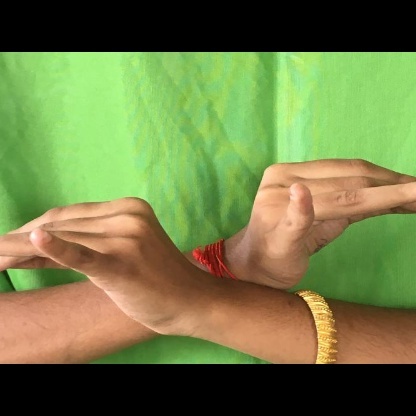
Mudra: Katakavardhana